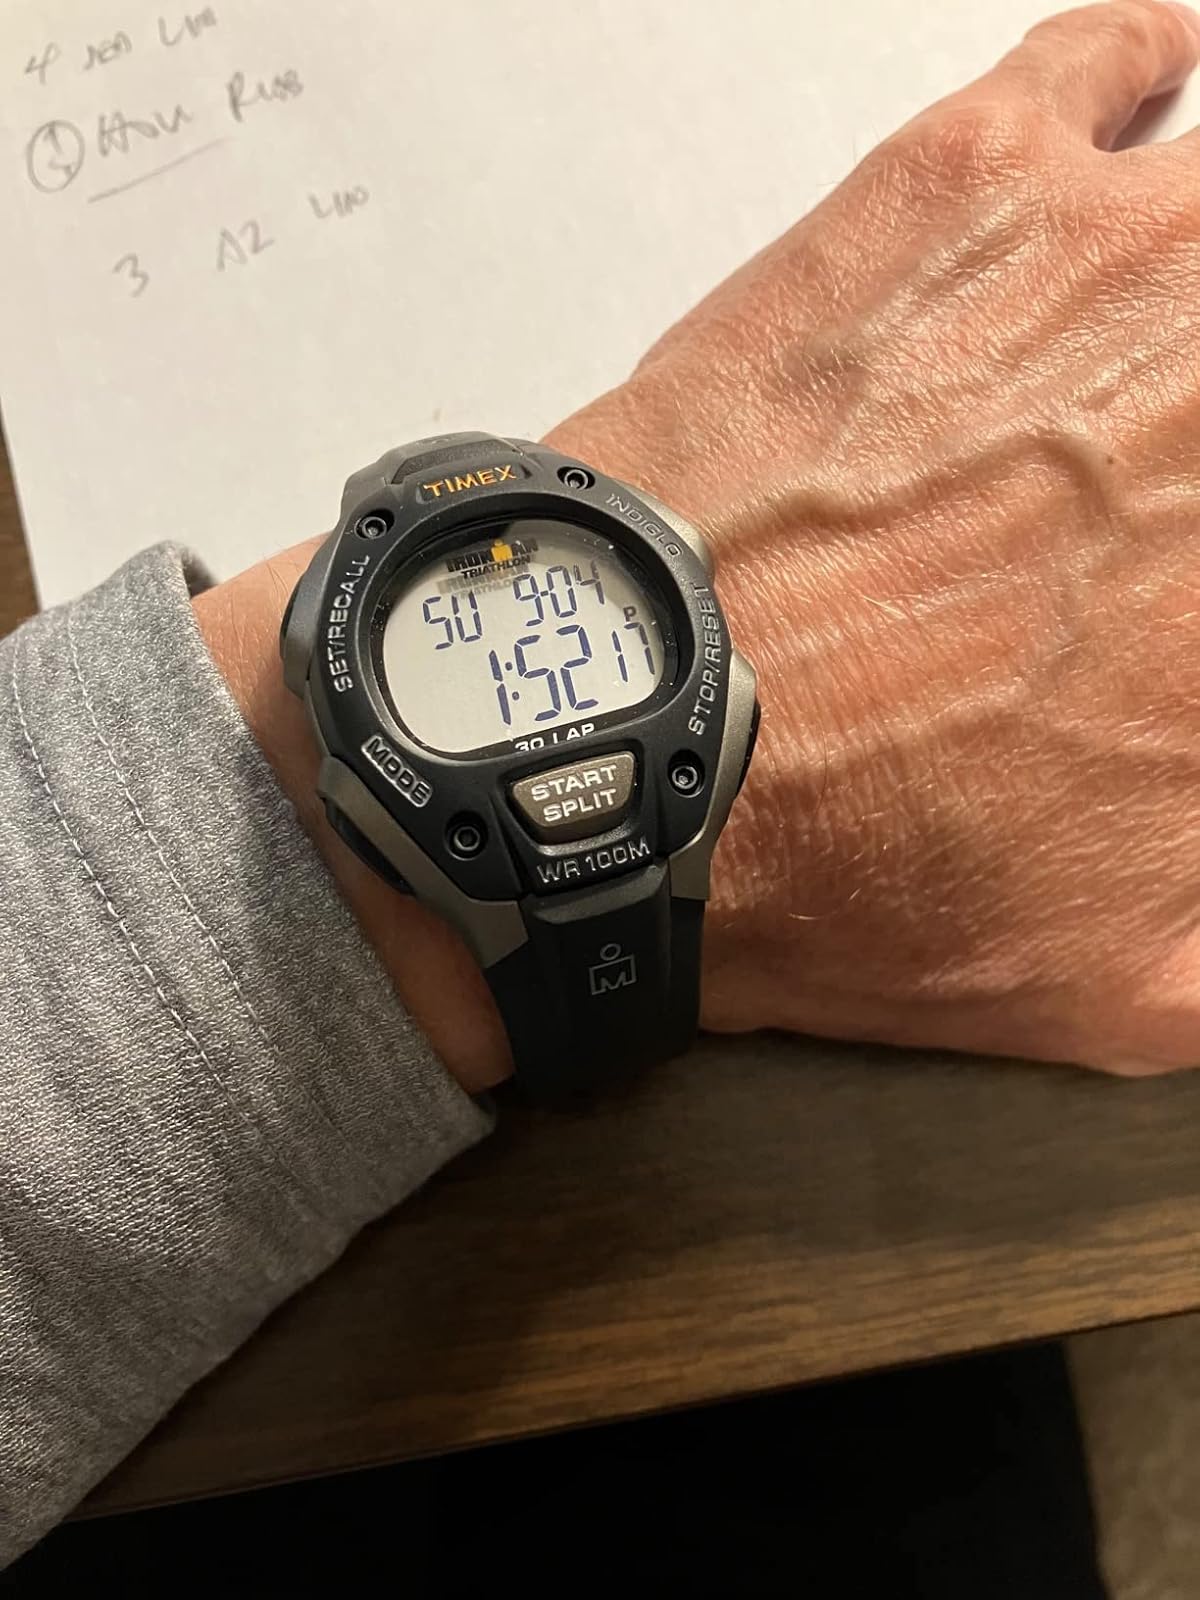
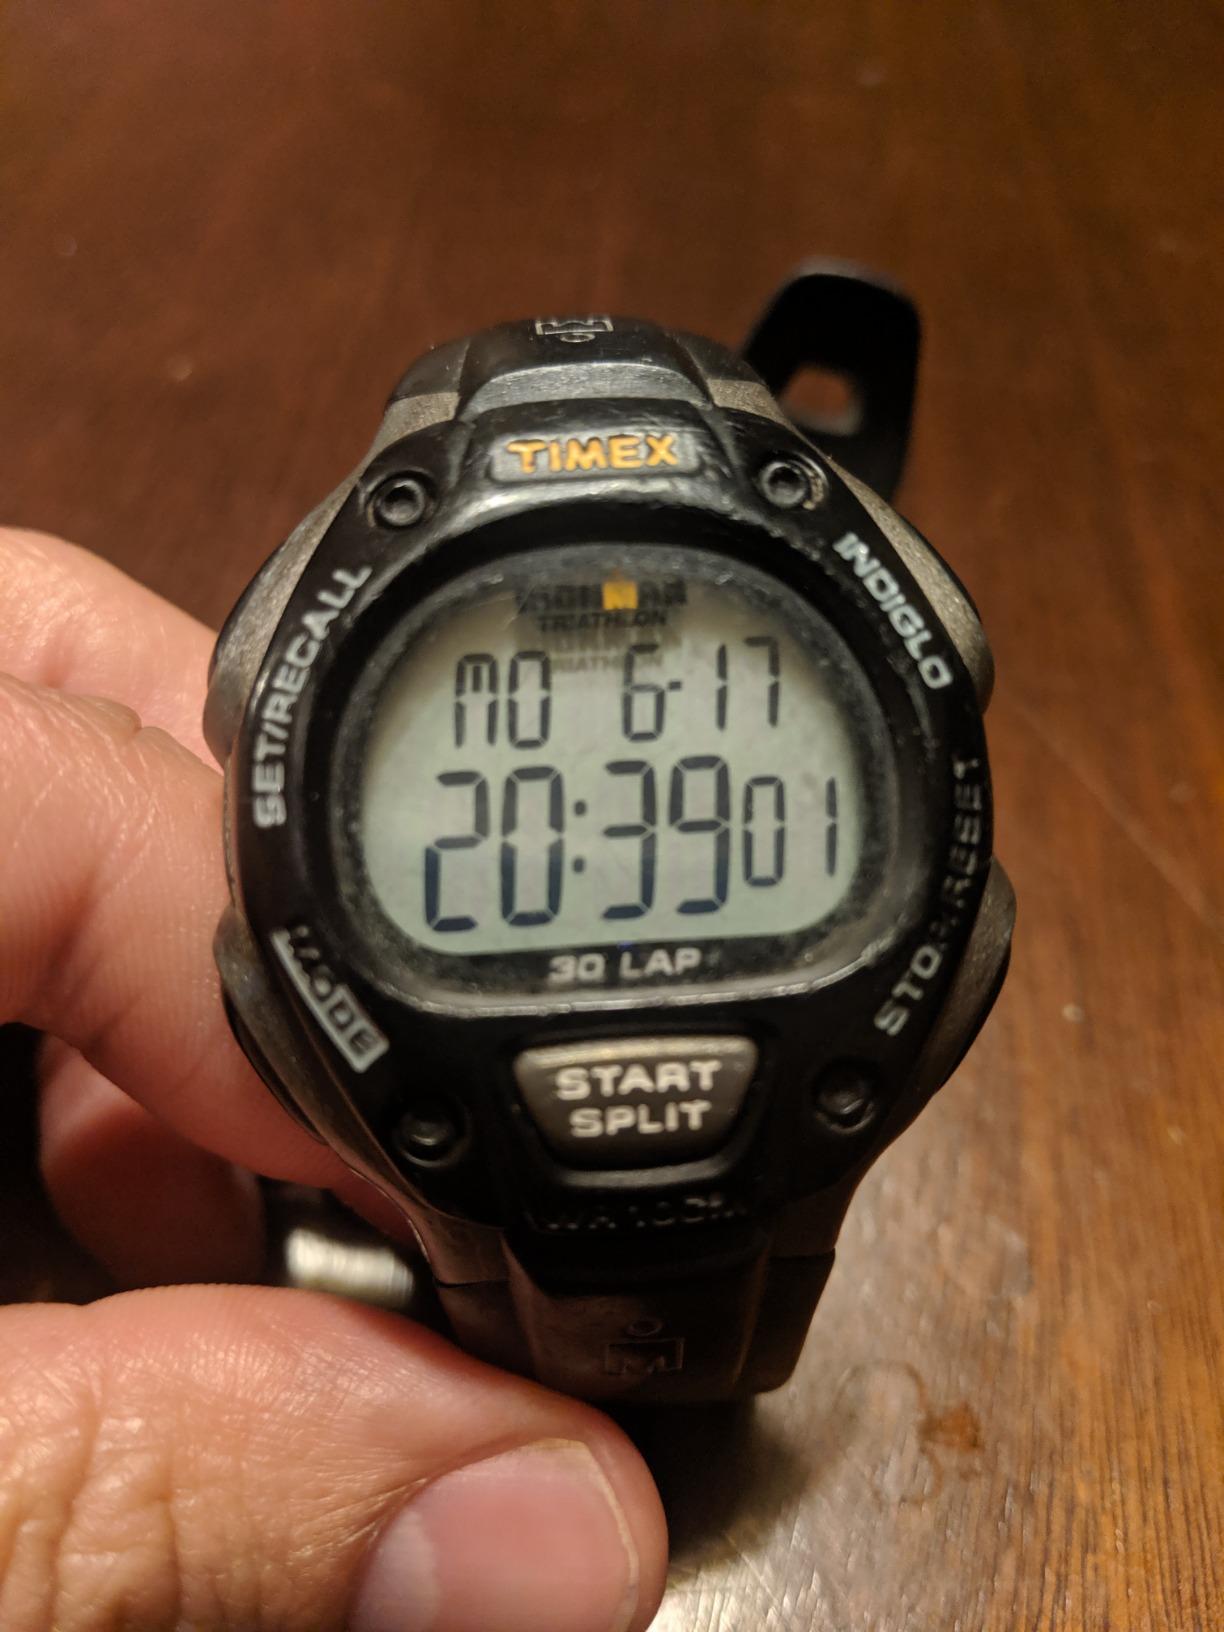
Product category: accessories_watch
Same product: yes